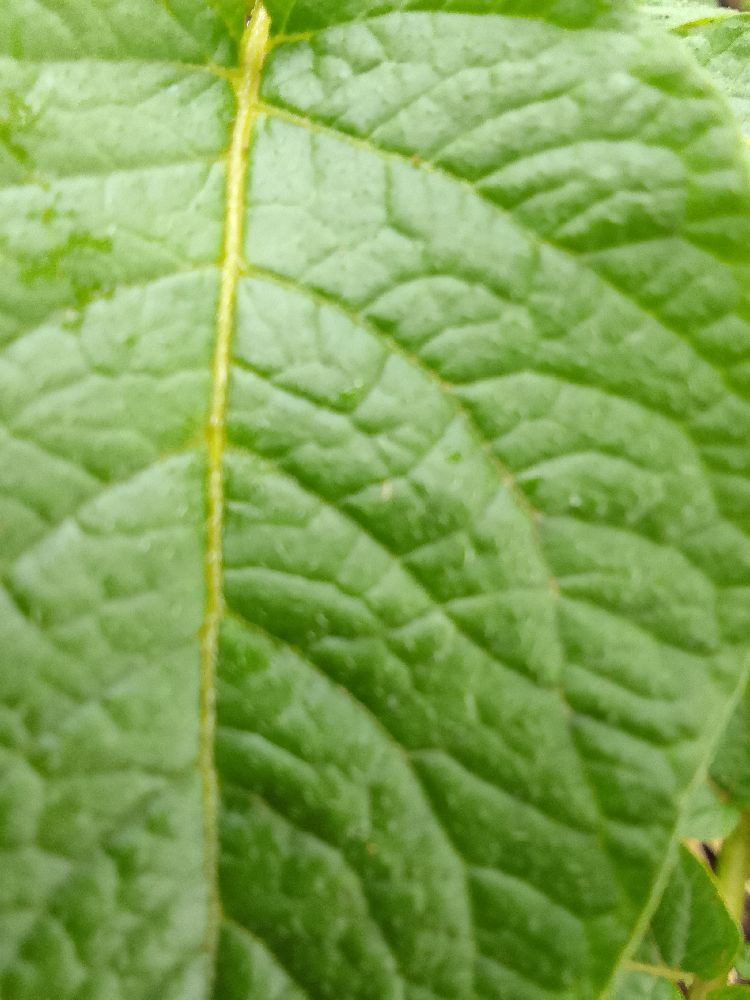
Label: Healthy